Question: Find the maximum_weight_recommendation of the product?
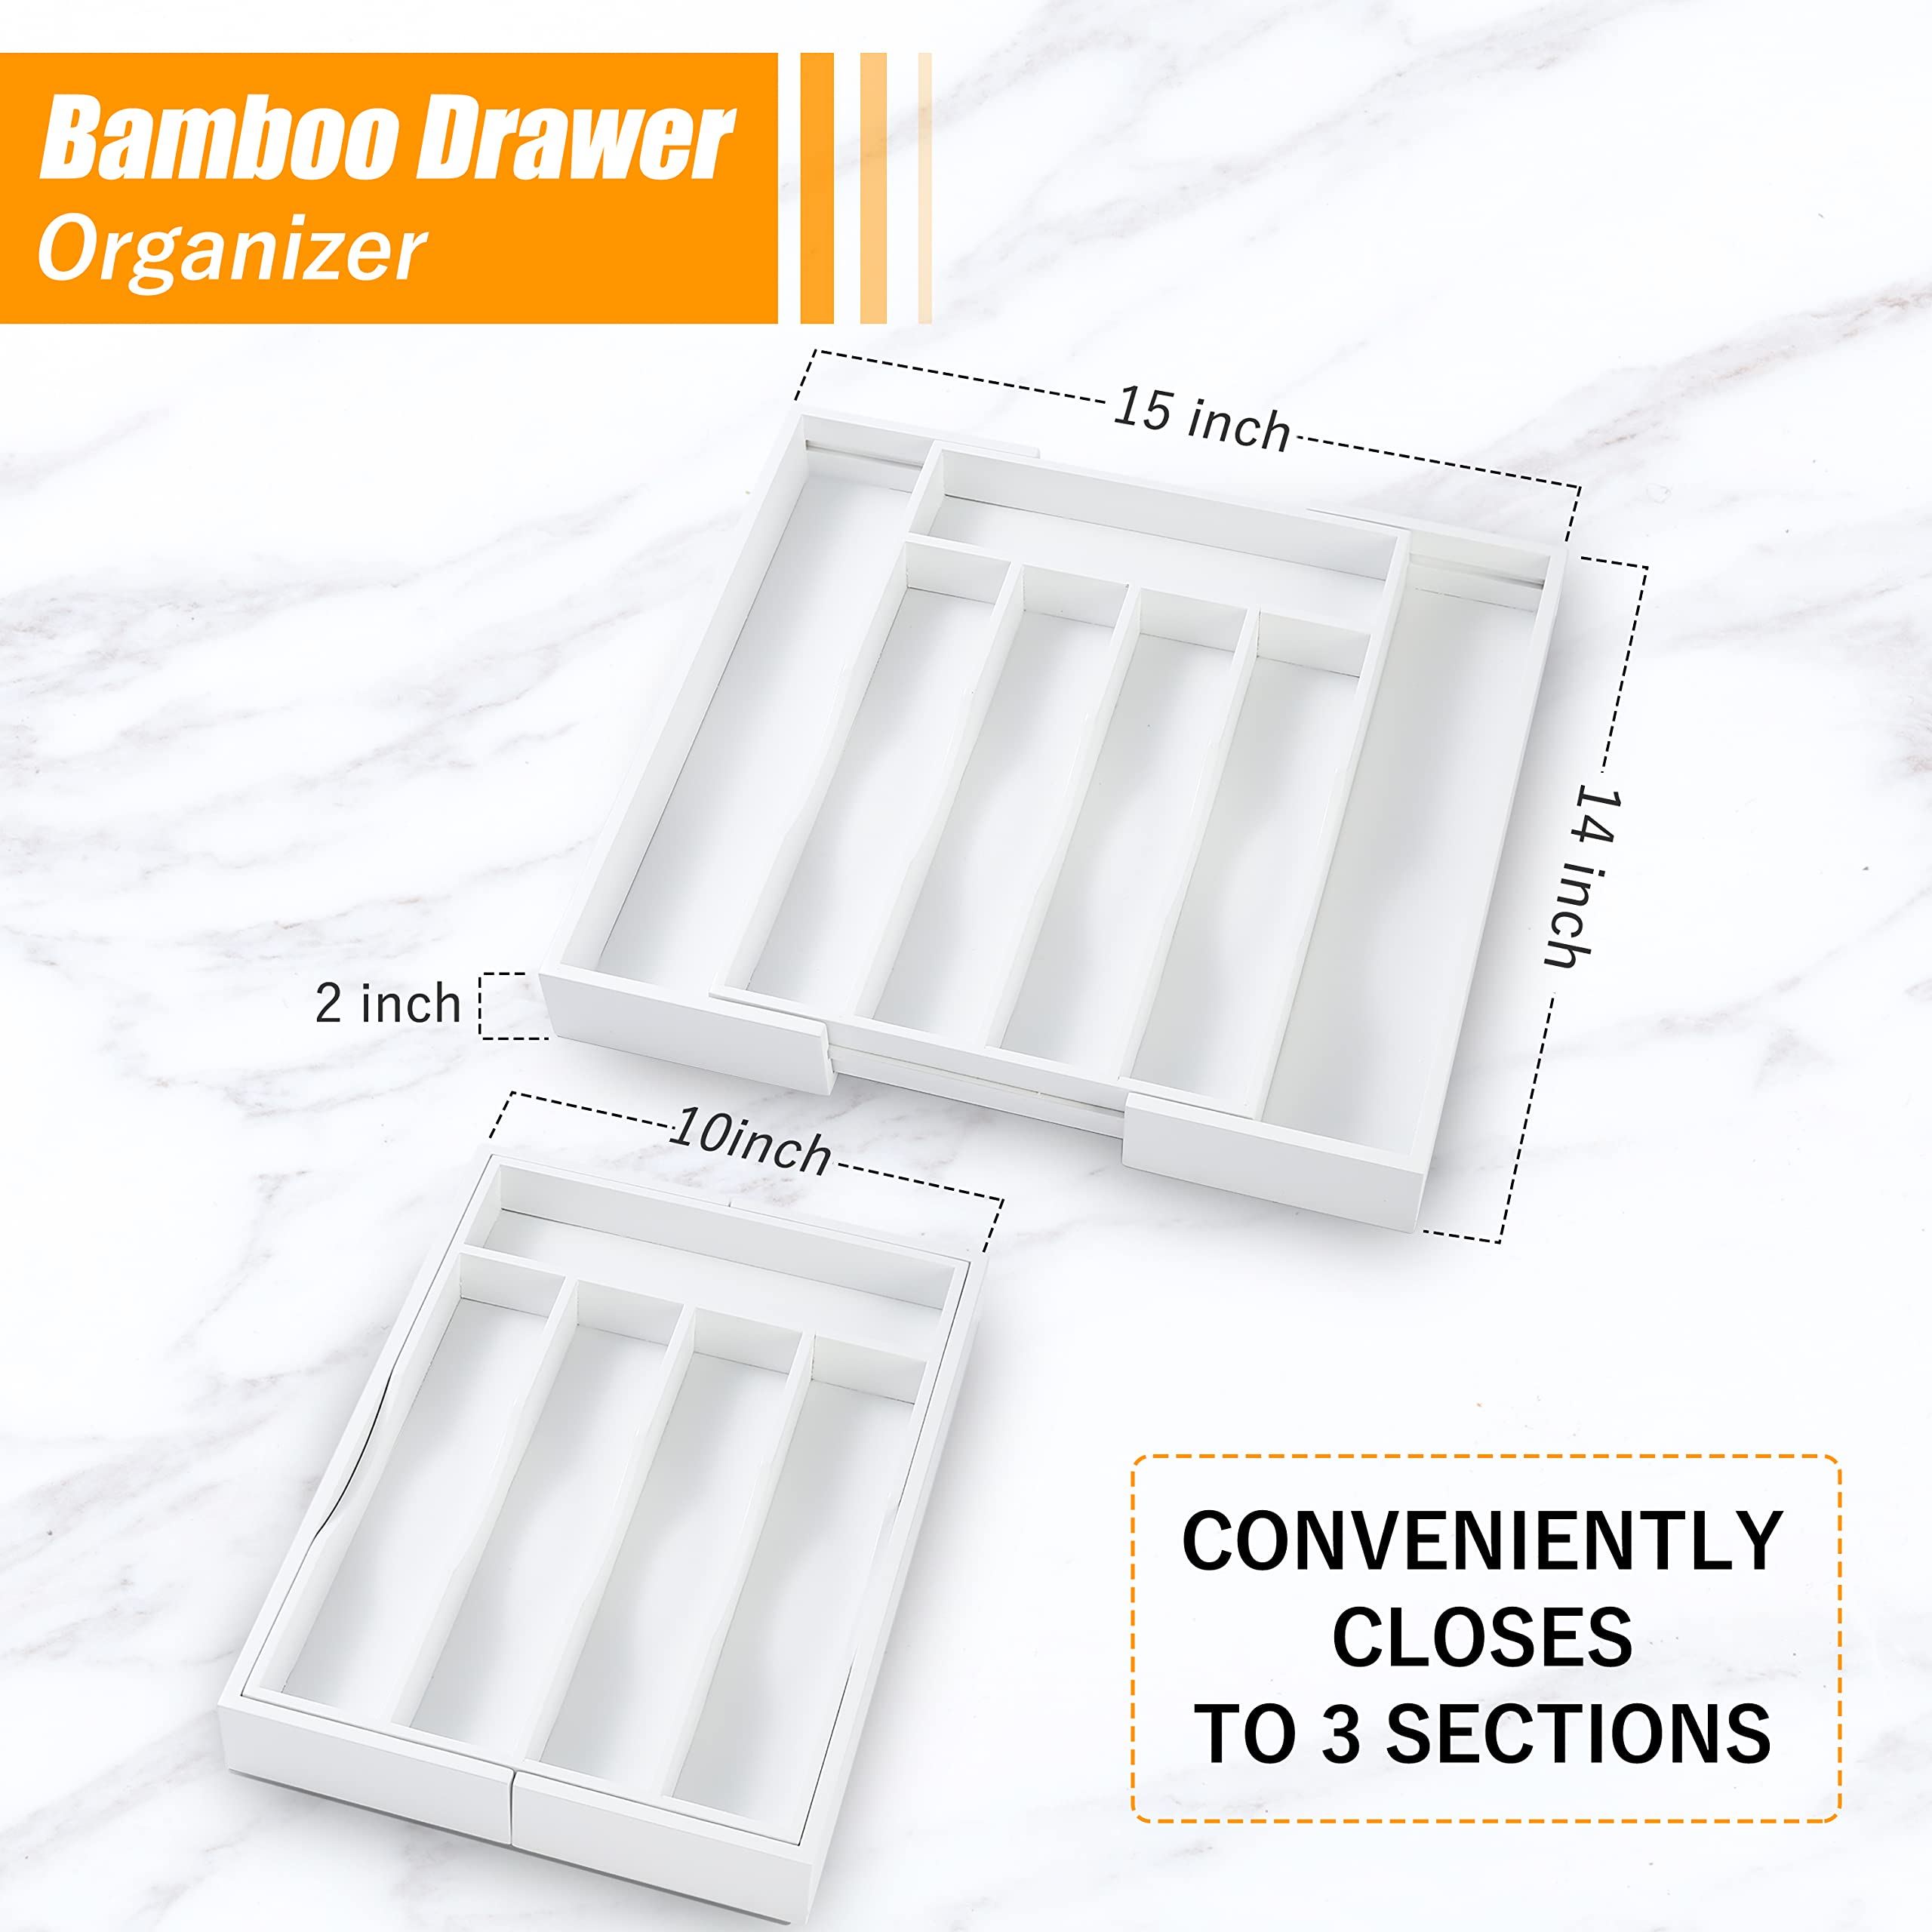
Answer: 3.0 ton